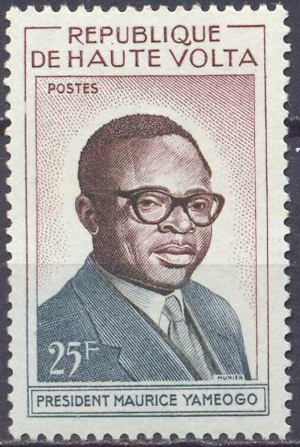
Maurice Yaméogo est un homme d'État. Il a été de 1959 à 1966, le premier président de la République de Haute-Volta, actuel Burkina Faso.